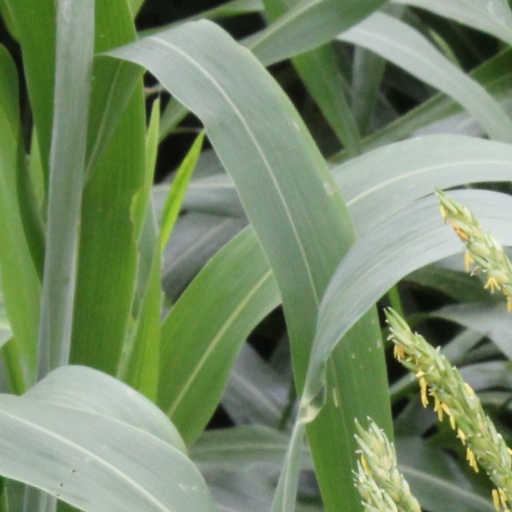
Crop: sorghum